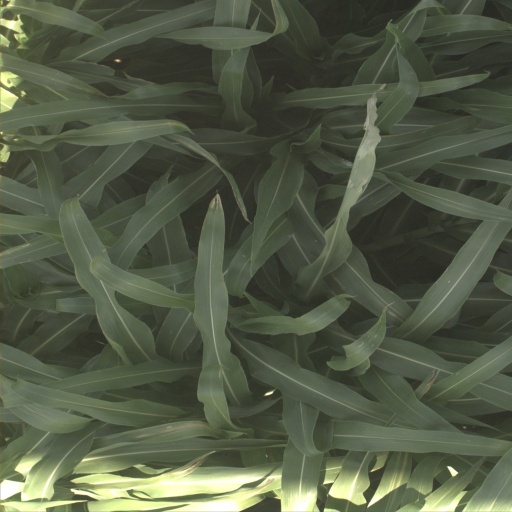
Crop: sorghum